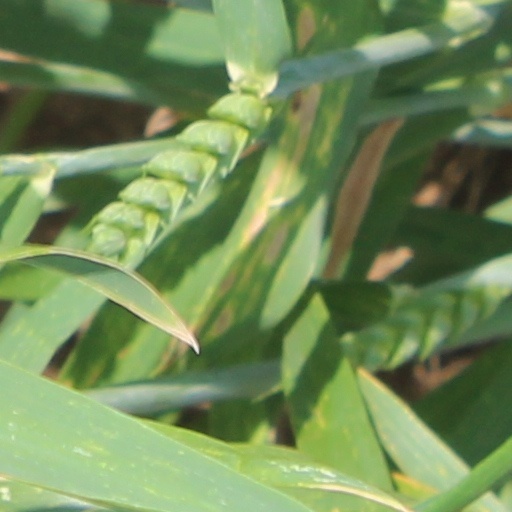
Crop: wheat